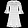
Label: Dress